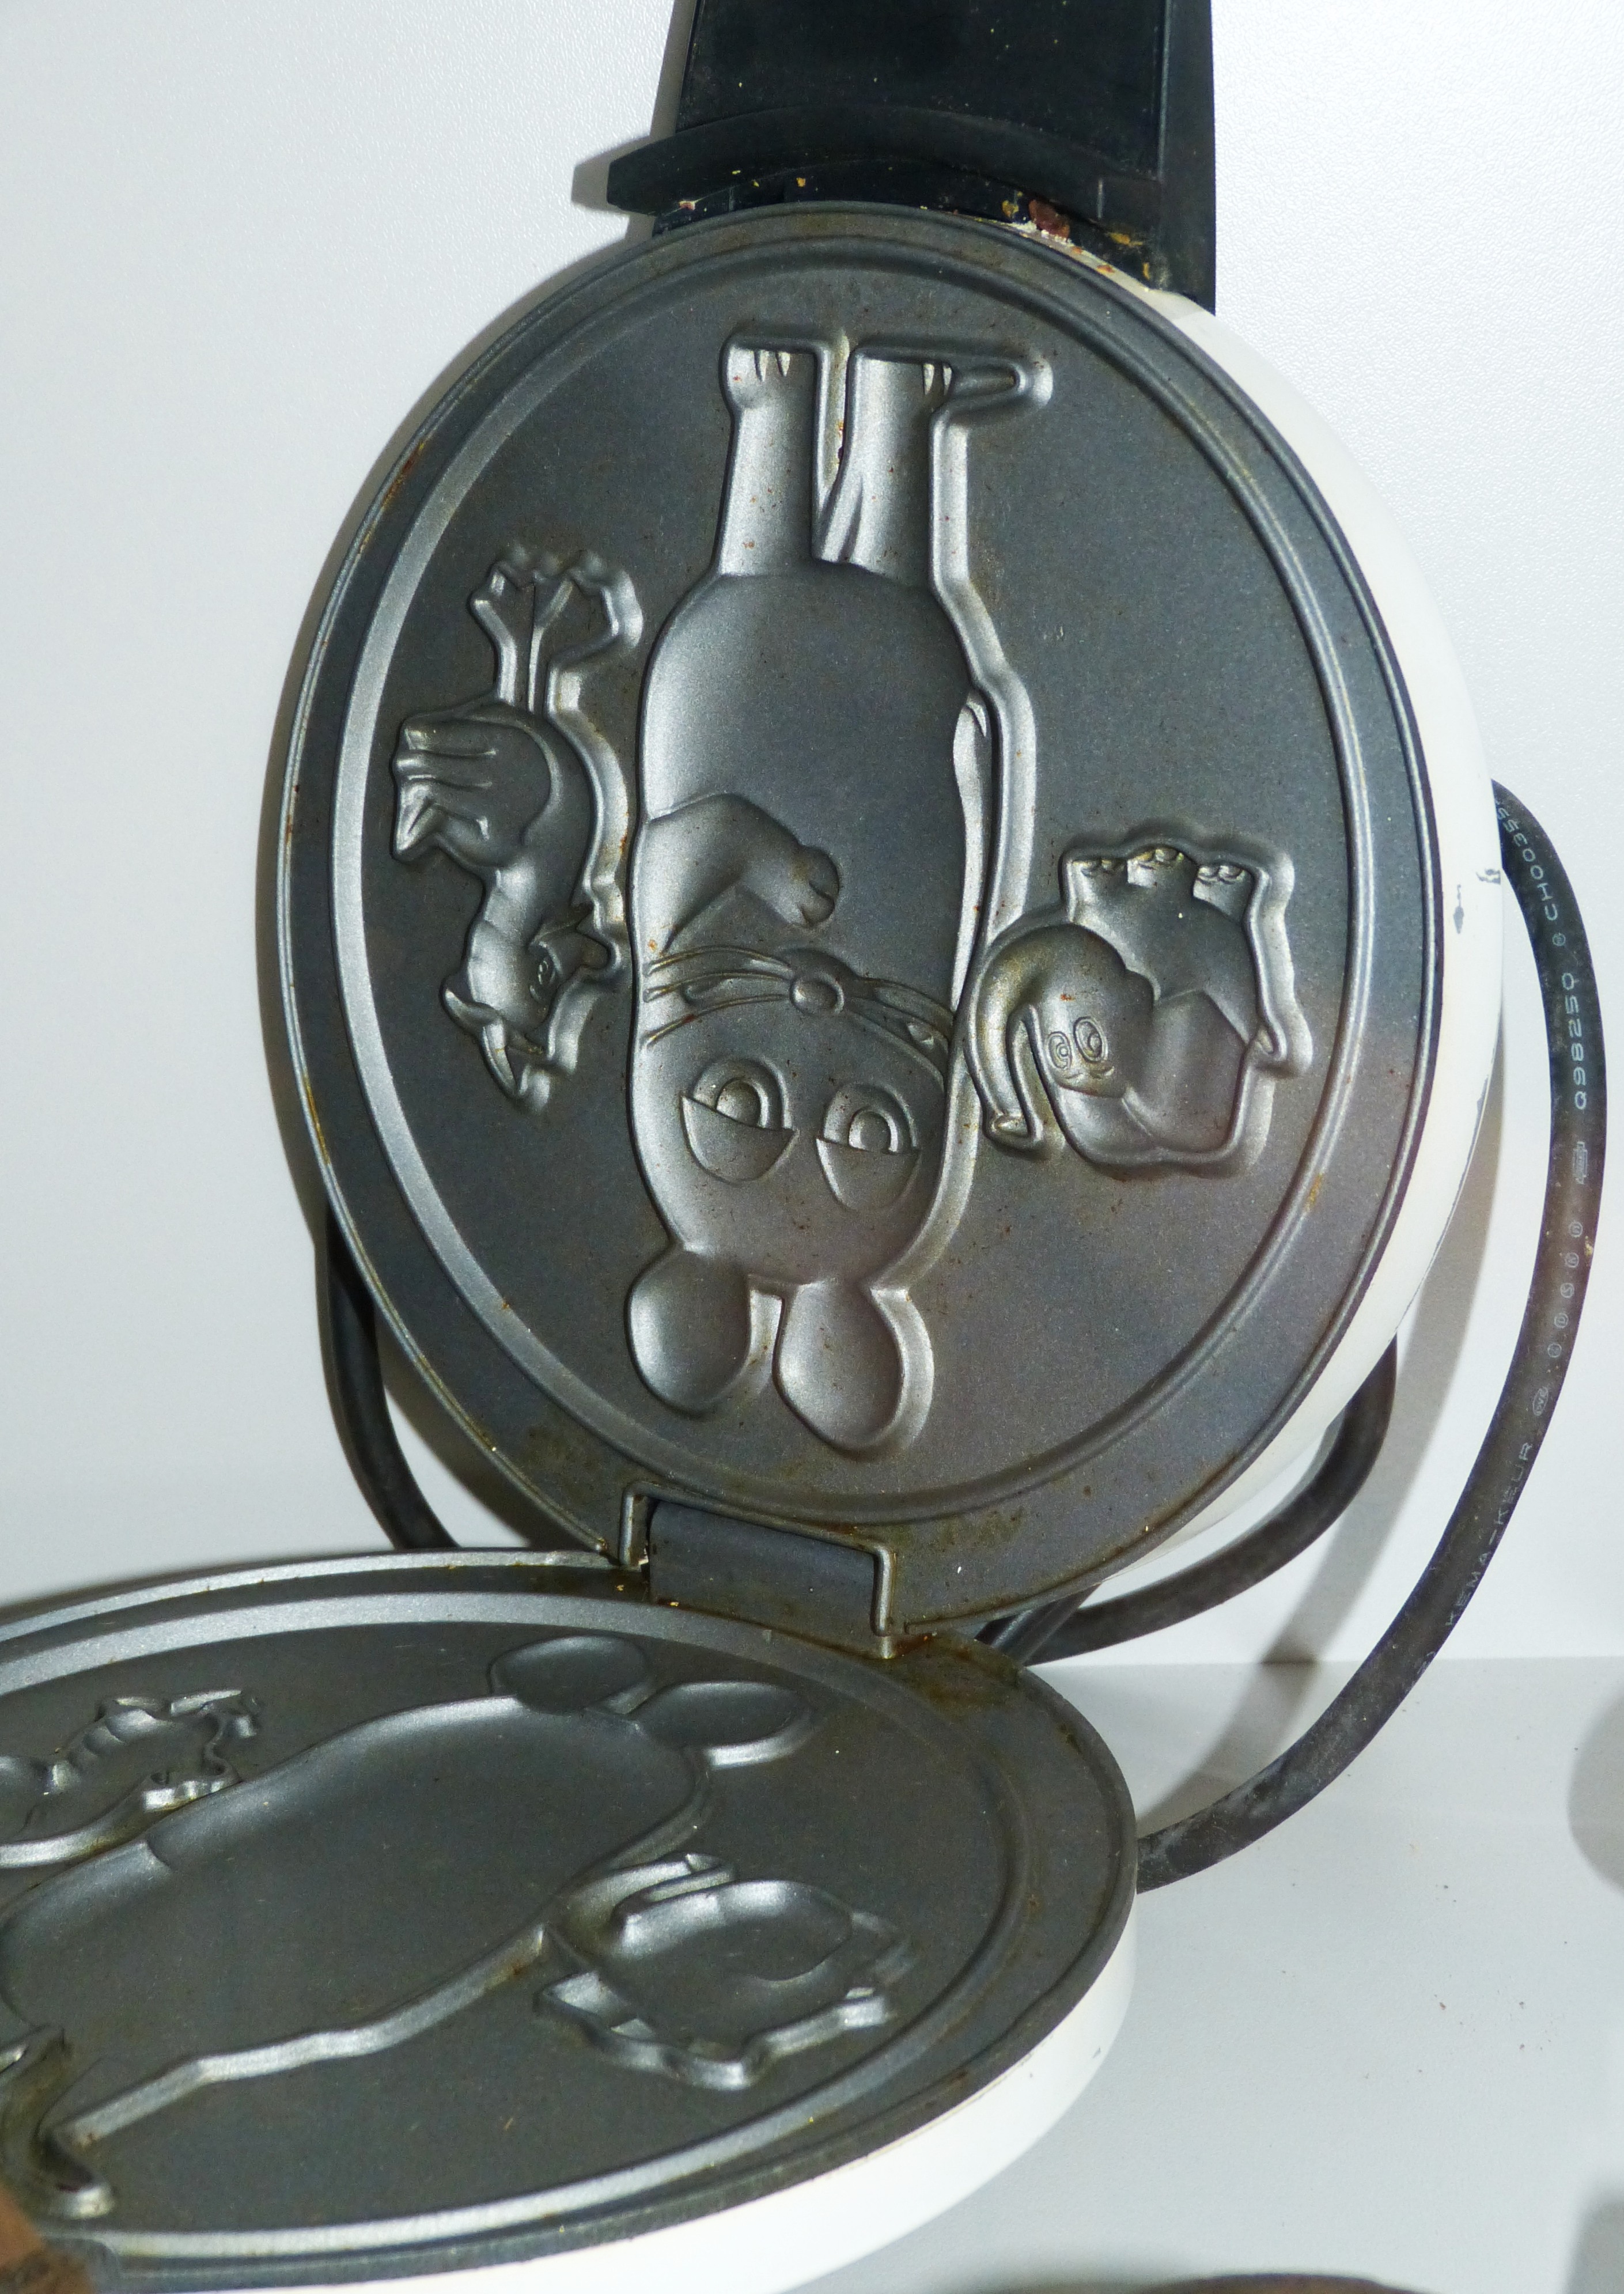
watch, sweet, mouse, delicious, bake, nutrition, waffles, candy, confectionery, delicacy, pastry shop, nibble, pastry chef, waffle irons